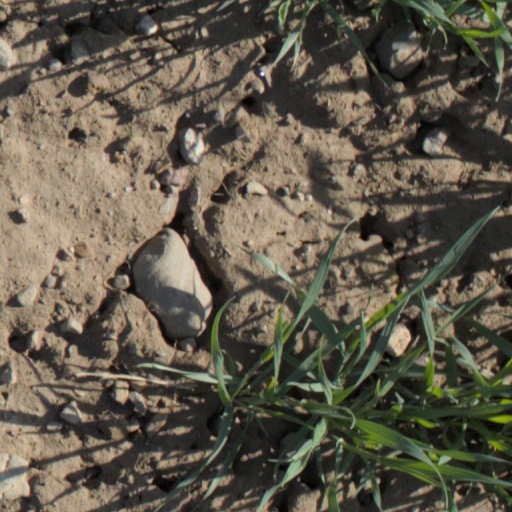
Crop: wheat